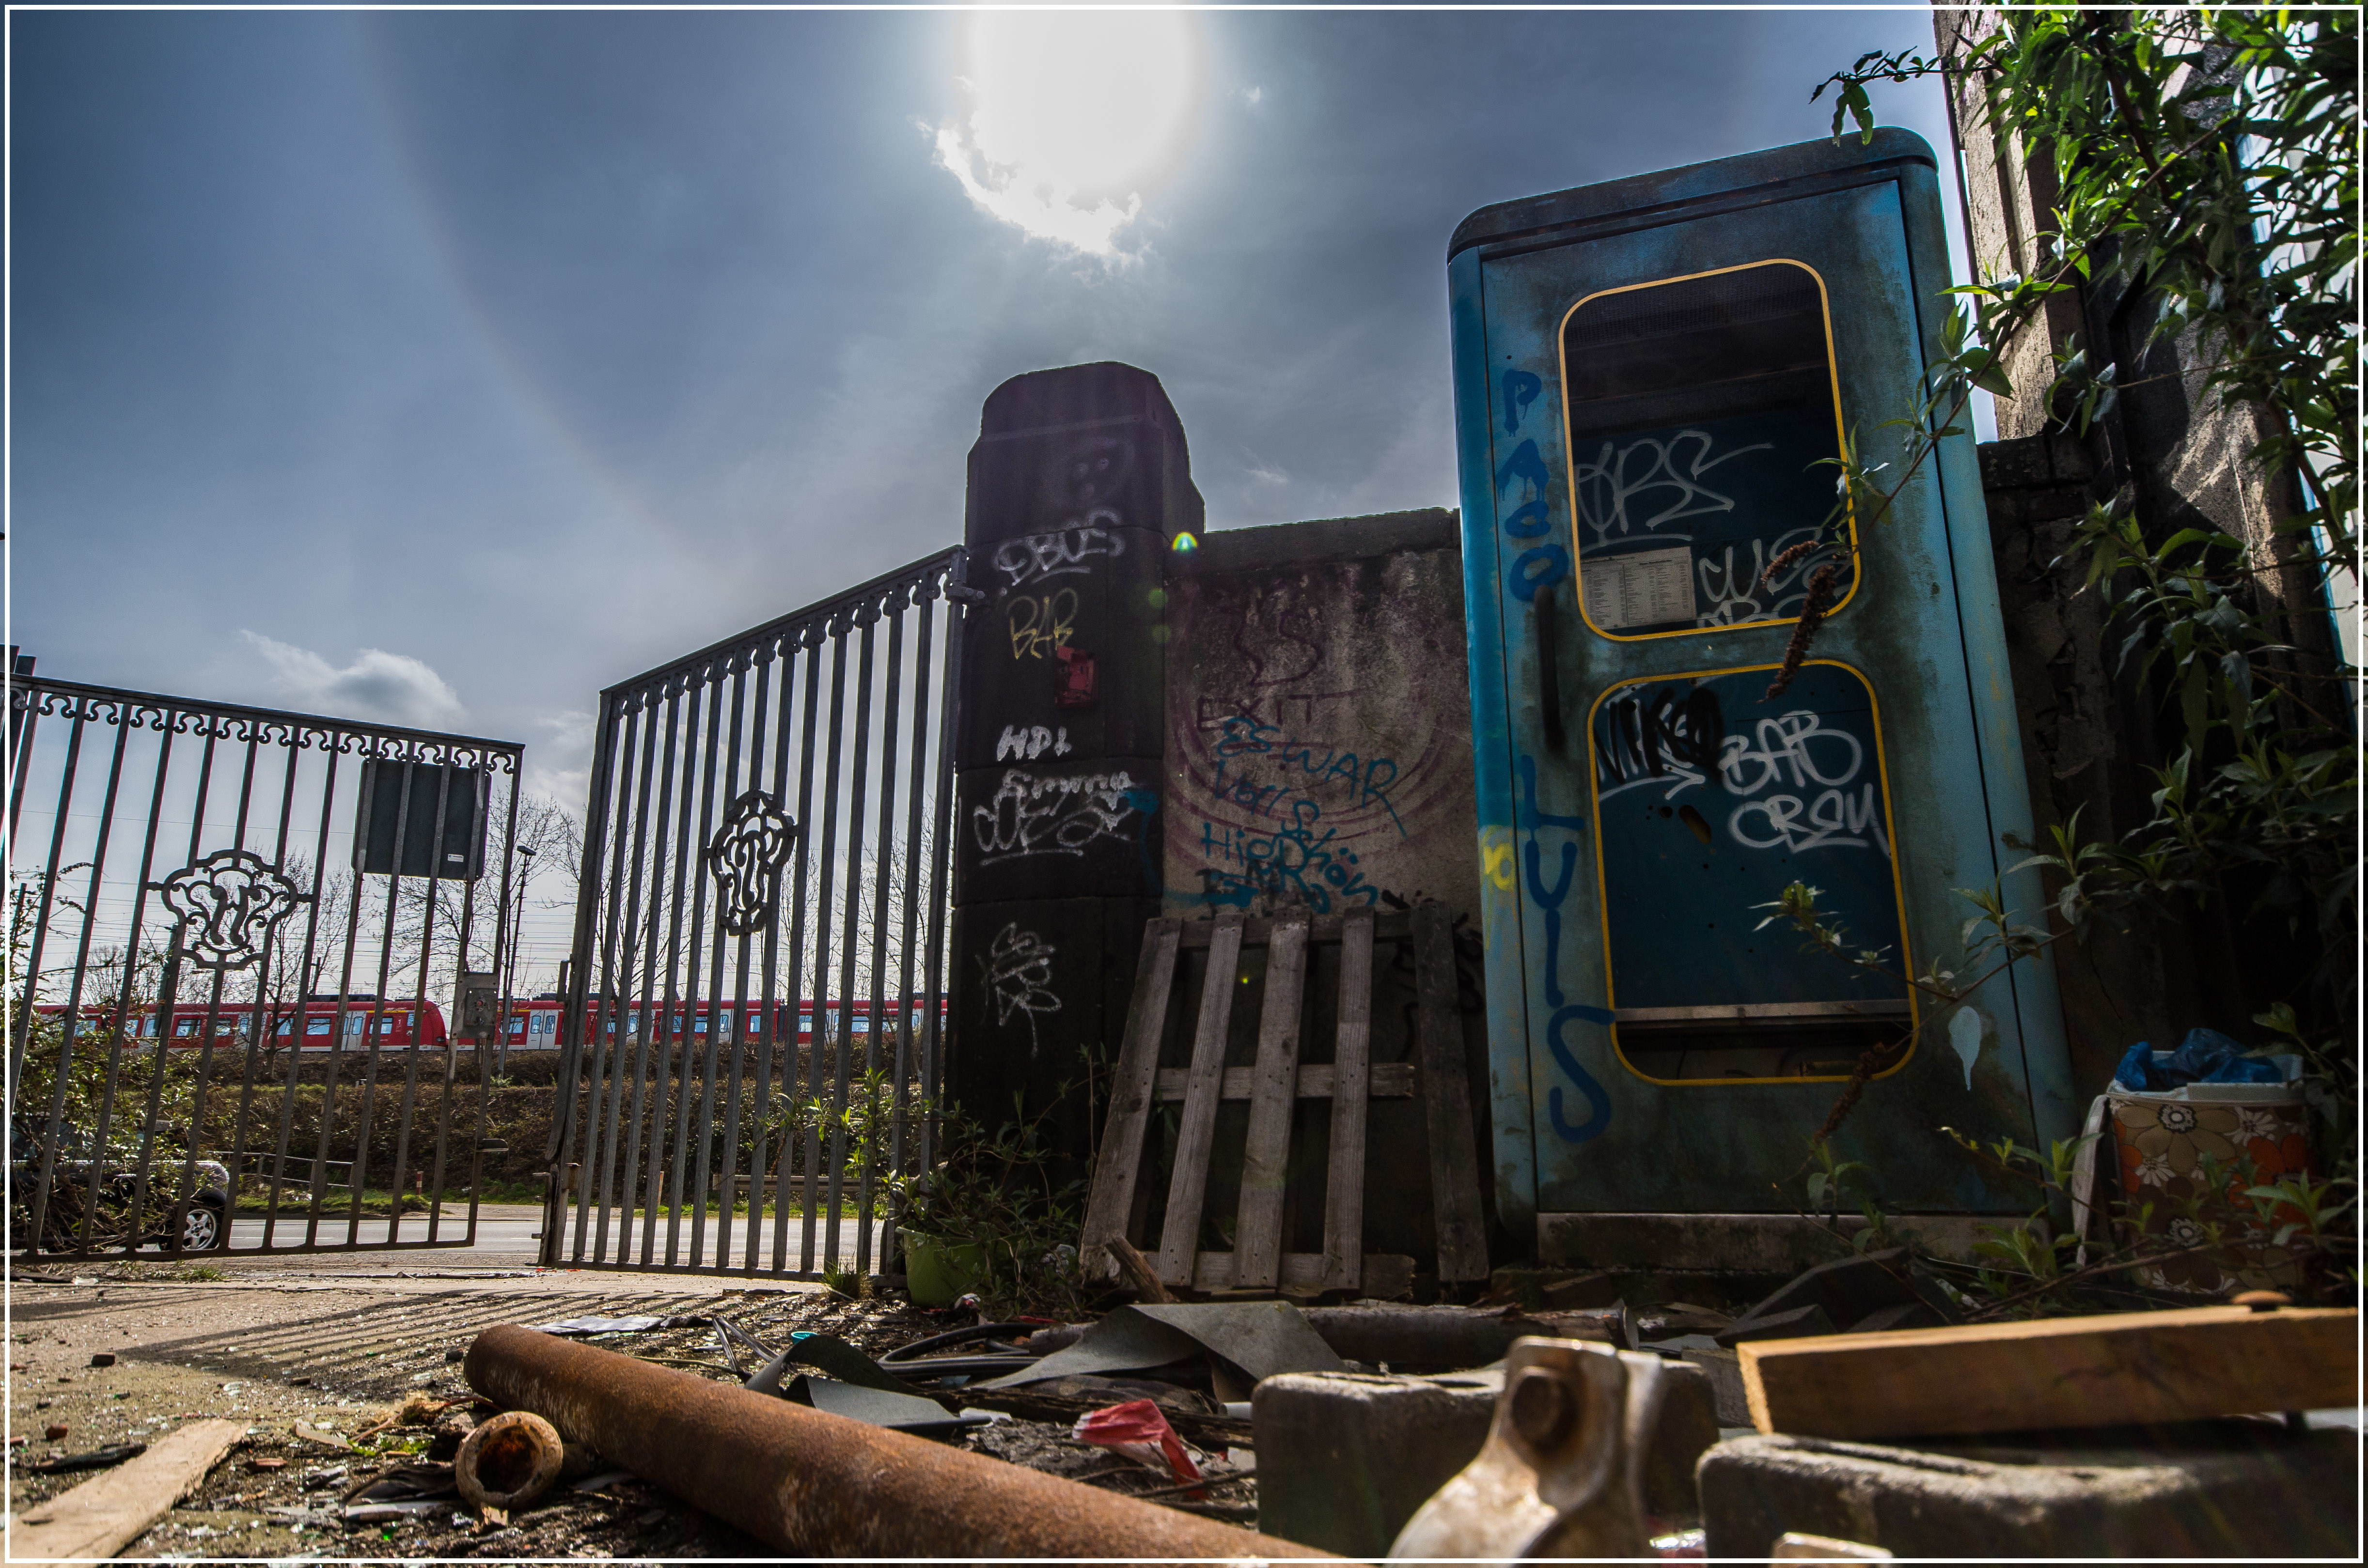
road, street, city, urban, transport, abandoned, phonebooth, art, dusseldorf, urban area, human settlement